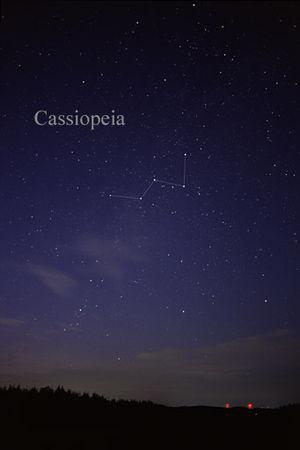
Cassiopée est une des 88 constellations du ciel, visible dans l'hémisphère nord.